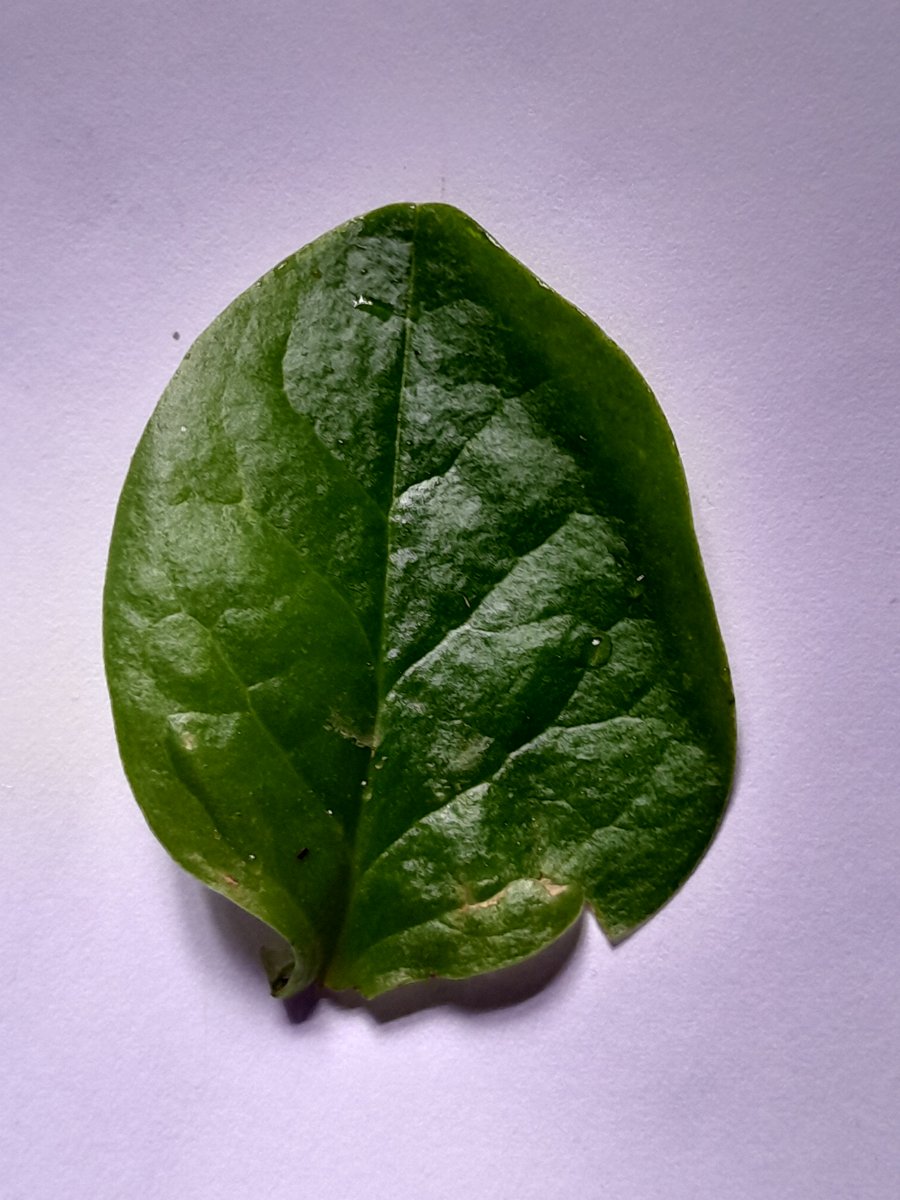
Label: Pest-Damage